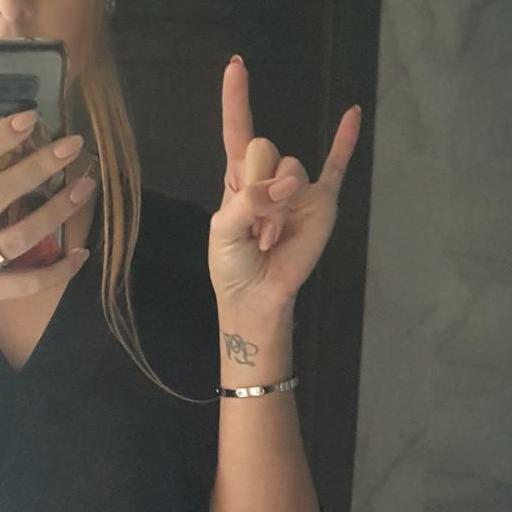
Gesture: rock